ReTuna

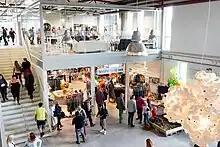
The entrance to the ReTuna Gallery

ReTuna Återbruksgalleria ("ReTuna Reuse Gallery", or simply ReTuna) is a shopping mall in Eskilstuna, Sweden, which exclusively sells second hand and recycled goods. It is situated next to the town's recycling center, and has 3,000 m of shopping space occupied by 14 shops, including a sports goods store, electronics outlet, fashion boutique, gardening center, and toy store. The mall serves both as a shopping center and as a public education center. Events, lectures, and workshops are all held on the premises to educate the public about sustainability.